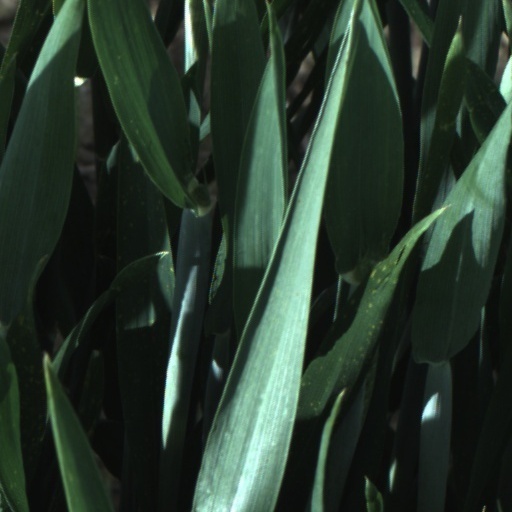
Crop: wheat